Wellsville, New York

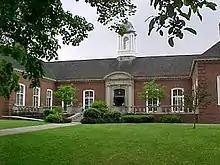
David A. Howe Library, Wellsville, NY

The David A. Howe Library, a member of the Southern Tier Library System, is the largest public library in Allegany County and the cultural center of Wellsville. Built in 1910 in the Georgian style, the brick building enjoys much natural light because of the large Palladian windows and still retains much of its original custom furnishings such as cork flooring, original carved oak wood ornamentation, and child-sized furniture in the children's wing. In addition to several large reading rooms, the facility includes a large exhibition room, two terraces, local history room, meeting rooms, kitchen, and the 301-person Nancy Howe Auditorium which is often used for concerts, plays, movies, and meetings. In 2017 the library was awarded the EBSCO Excellence in Rural Library Service Award by the Public Library Association and EBSCO Information Services.